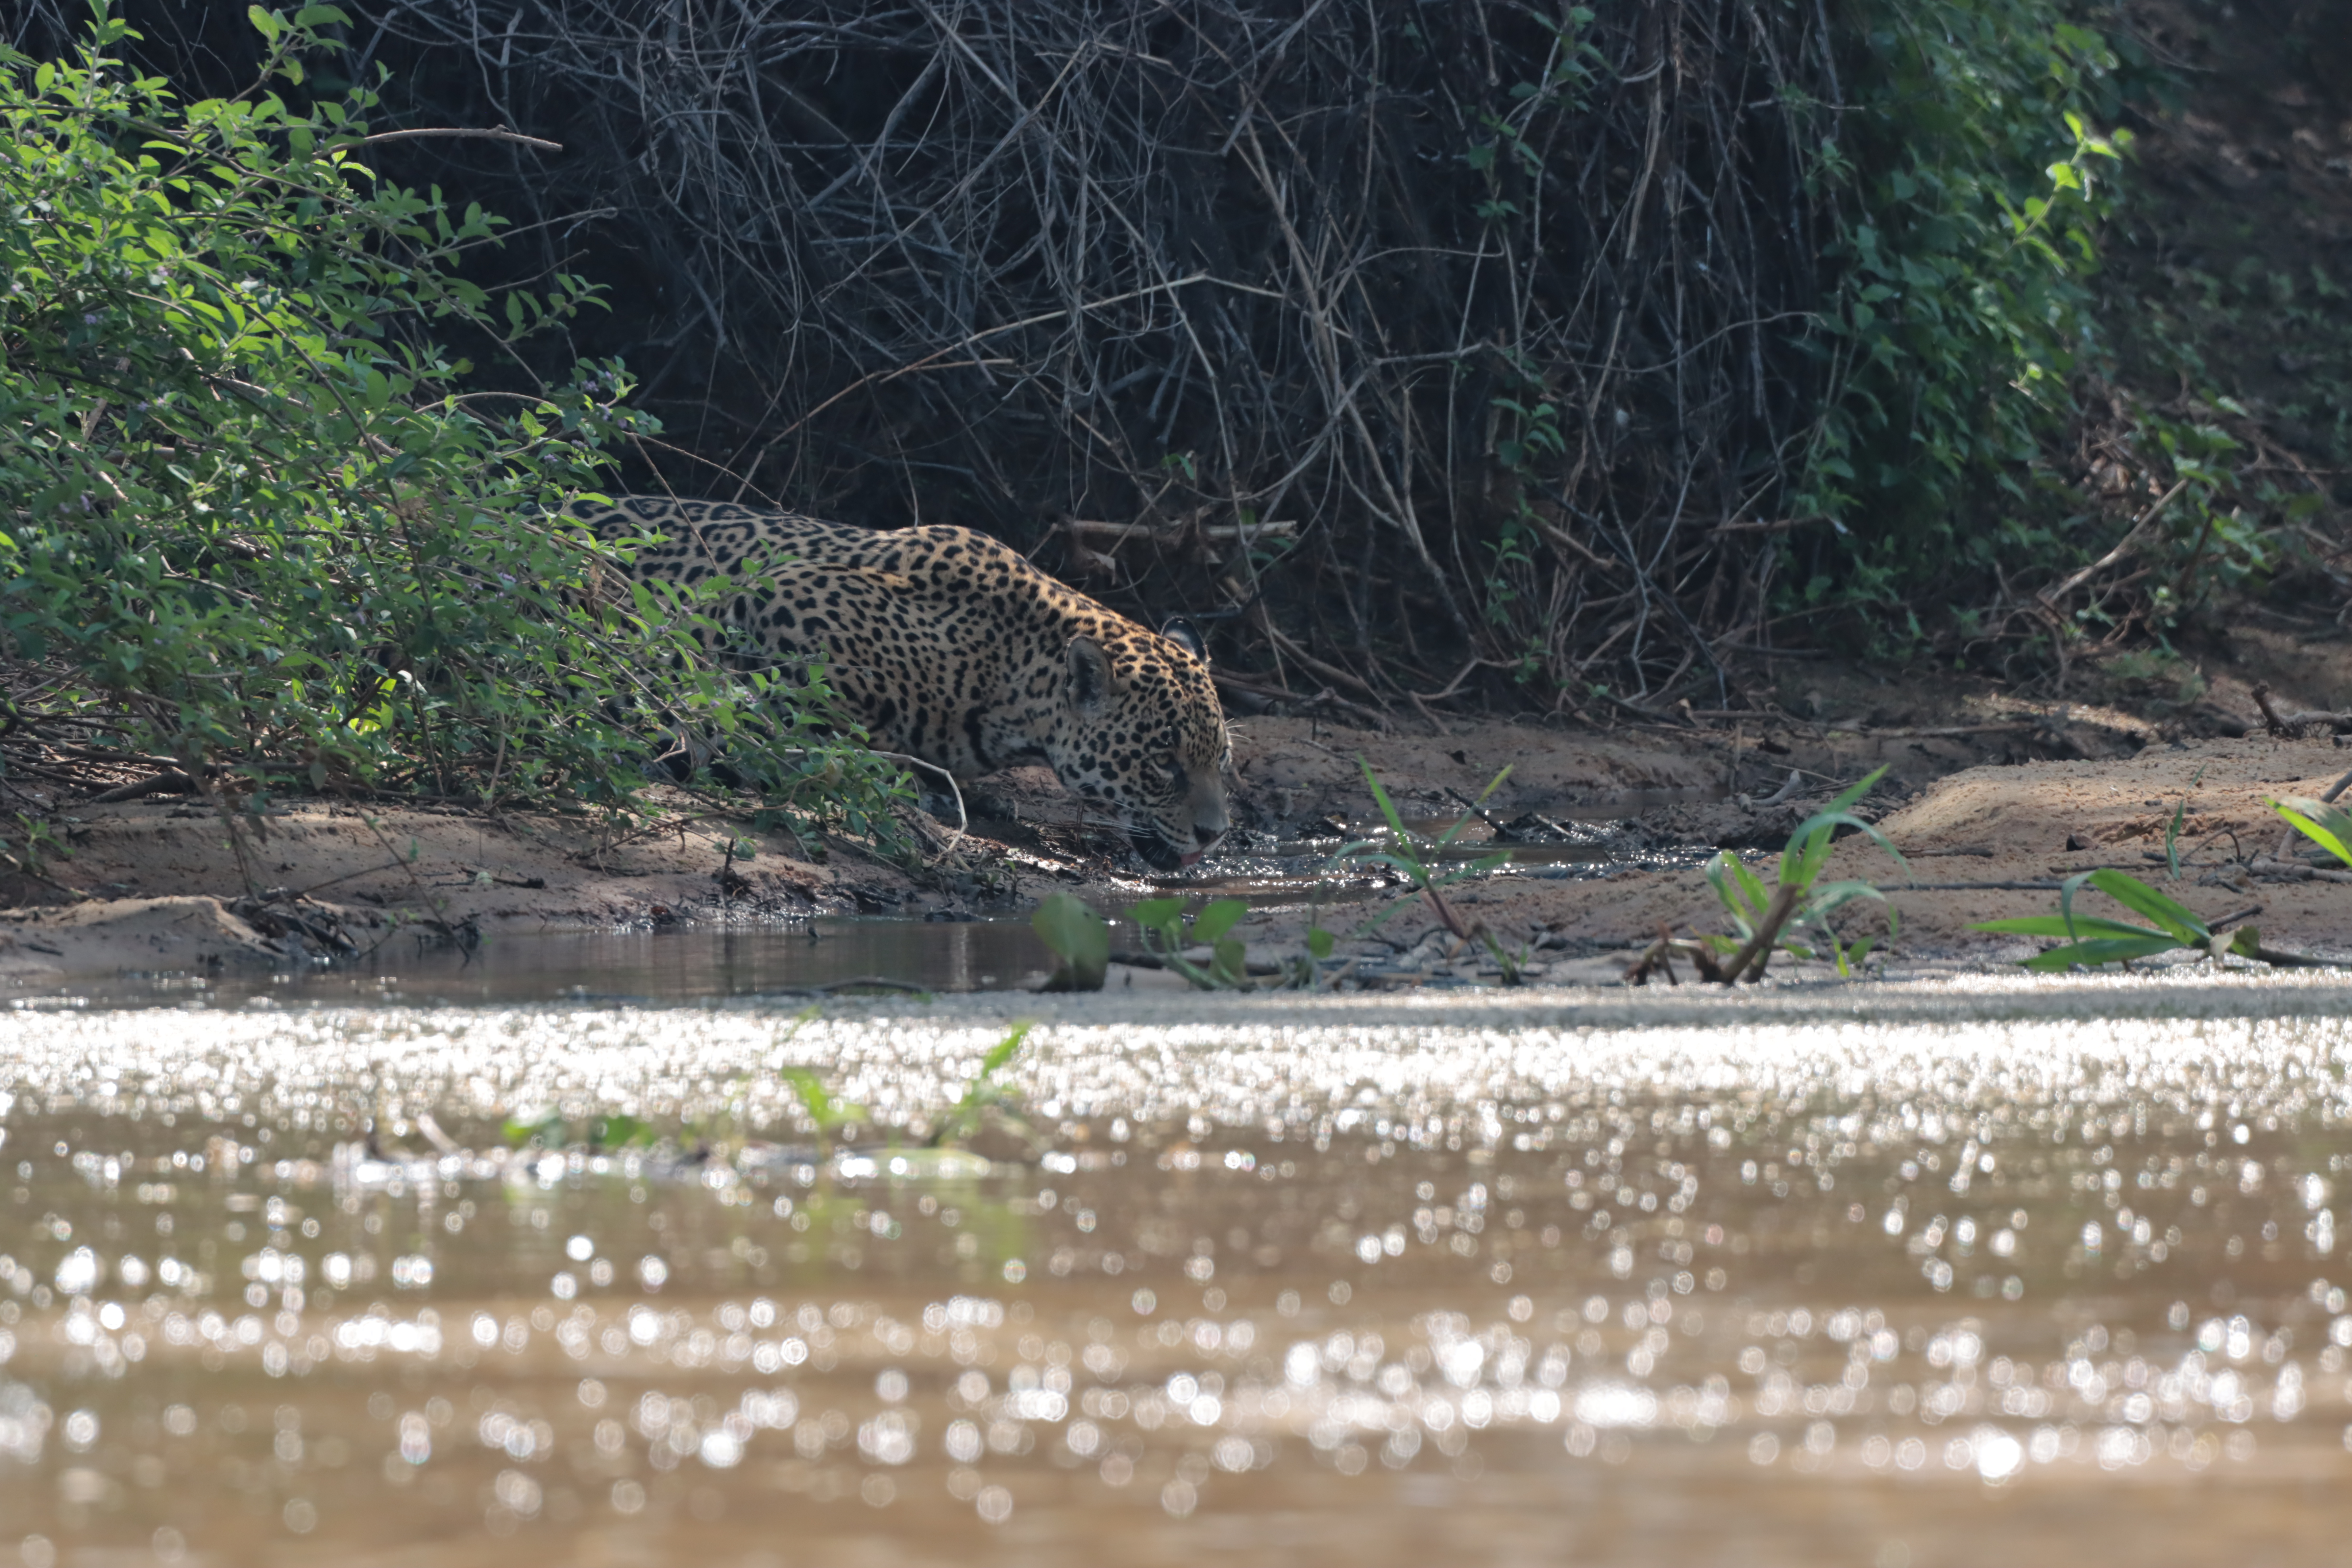
Jaguar: Saseka